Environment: real
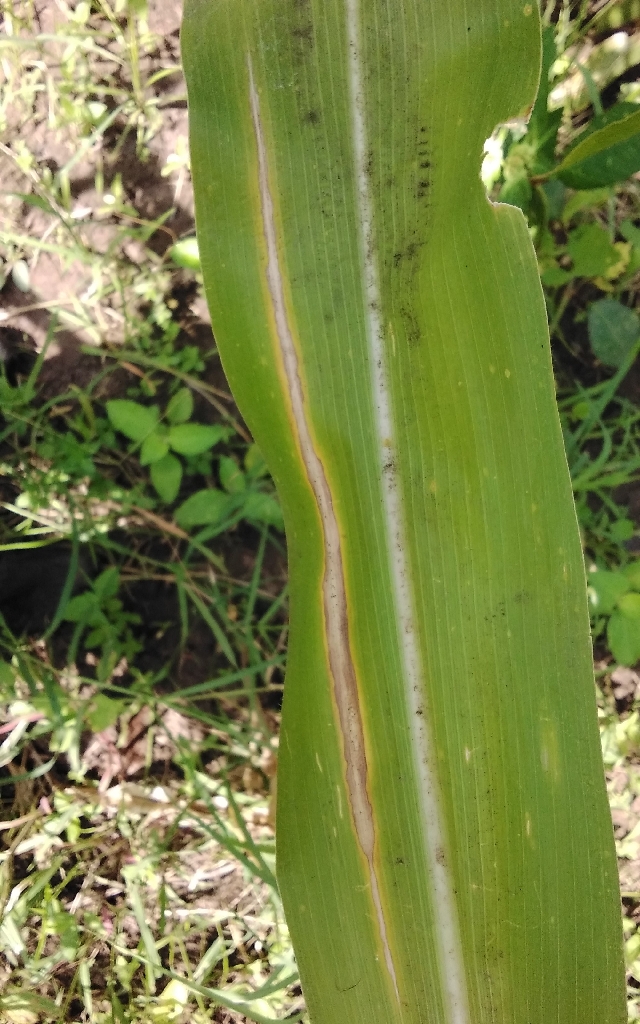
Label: northern_corn_leaf_blight